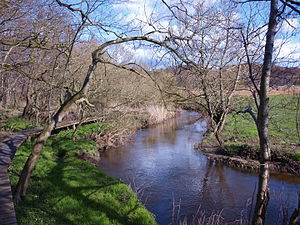
Påby
Påby Eng, april 2015
Påby Eng, april 2015
Påby er en landsby i Harte Sogn i Kolding. De ældst kendte spor efter landsbyen stammer fra 800tallet, der muligvis er skabt ved at flere gårde har dannet et lokalt samfund. I 1930'erne er Påby ramme for Harteboringen.